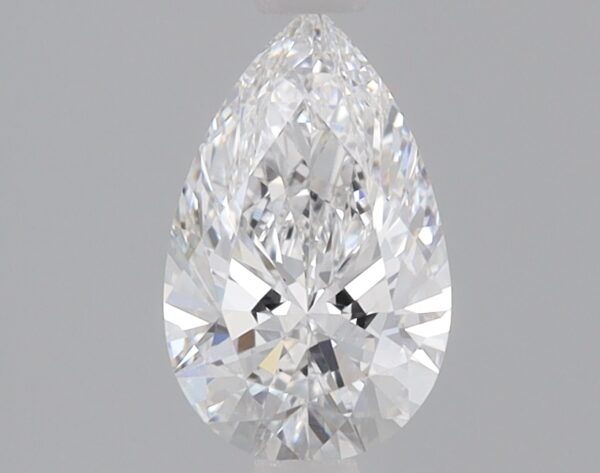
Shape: pear
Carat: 0.9
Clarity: VS1
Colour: D
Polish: EX
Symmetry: EX
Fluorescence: NONE
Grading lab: IGI
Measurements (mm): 8.67 x 5.42 x 3.33